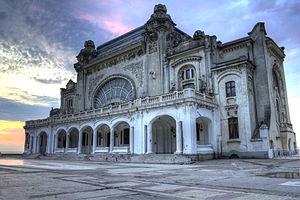
Le casino de Constanța est un bâtiment de style Art nouveau situé en Roumanie à Constanța, 2 boulevard de la Reine Élisabeth, sur le bord de la mer Noire.